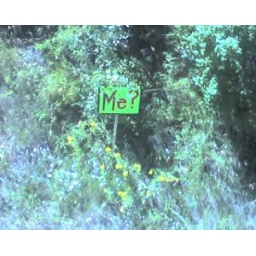
Proposal at Sundance, while traveling up the mountain in a chair lift.